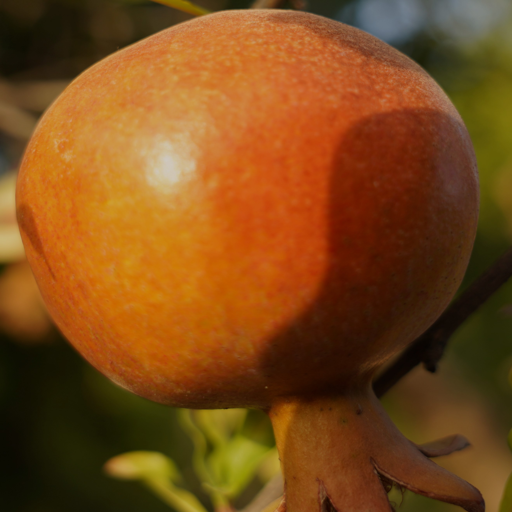
Label: Colletotrichum spp